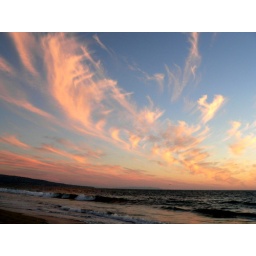
Stunning pastel orange clouds with Palos Verdes and Catalina Island in the background. Manhattan Beach, CA USA.